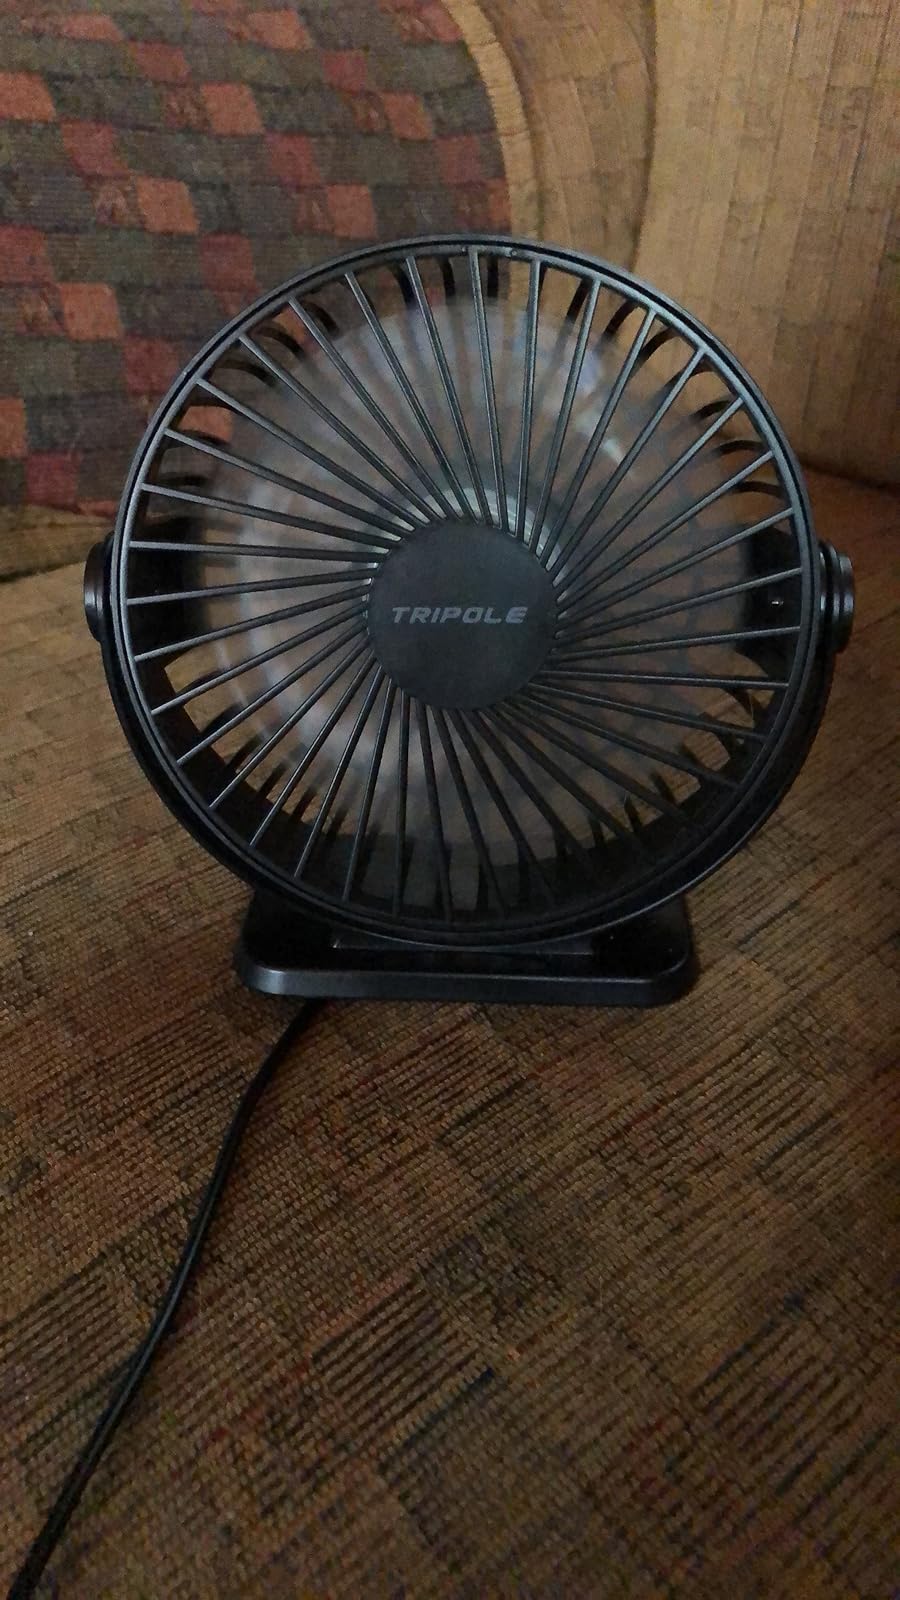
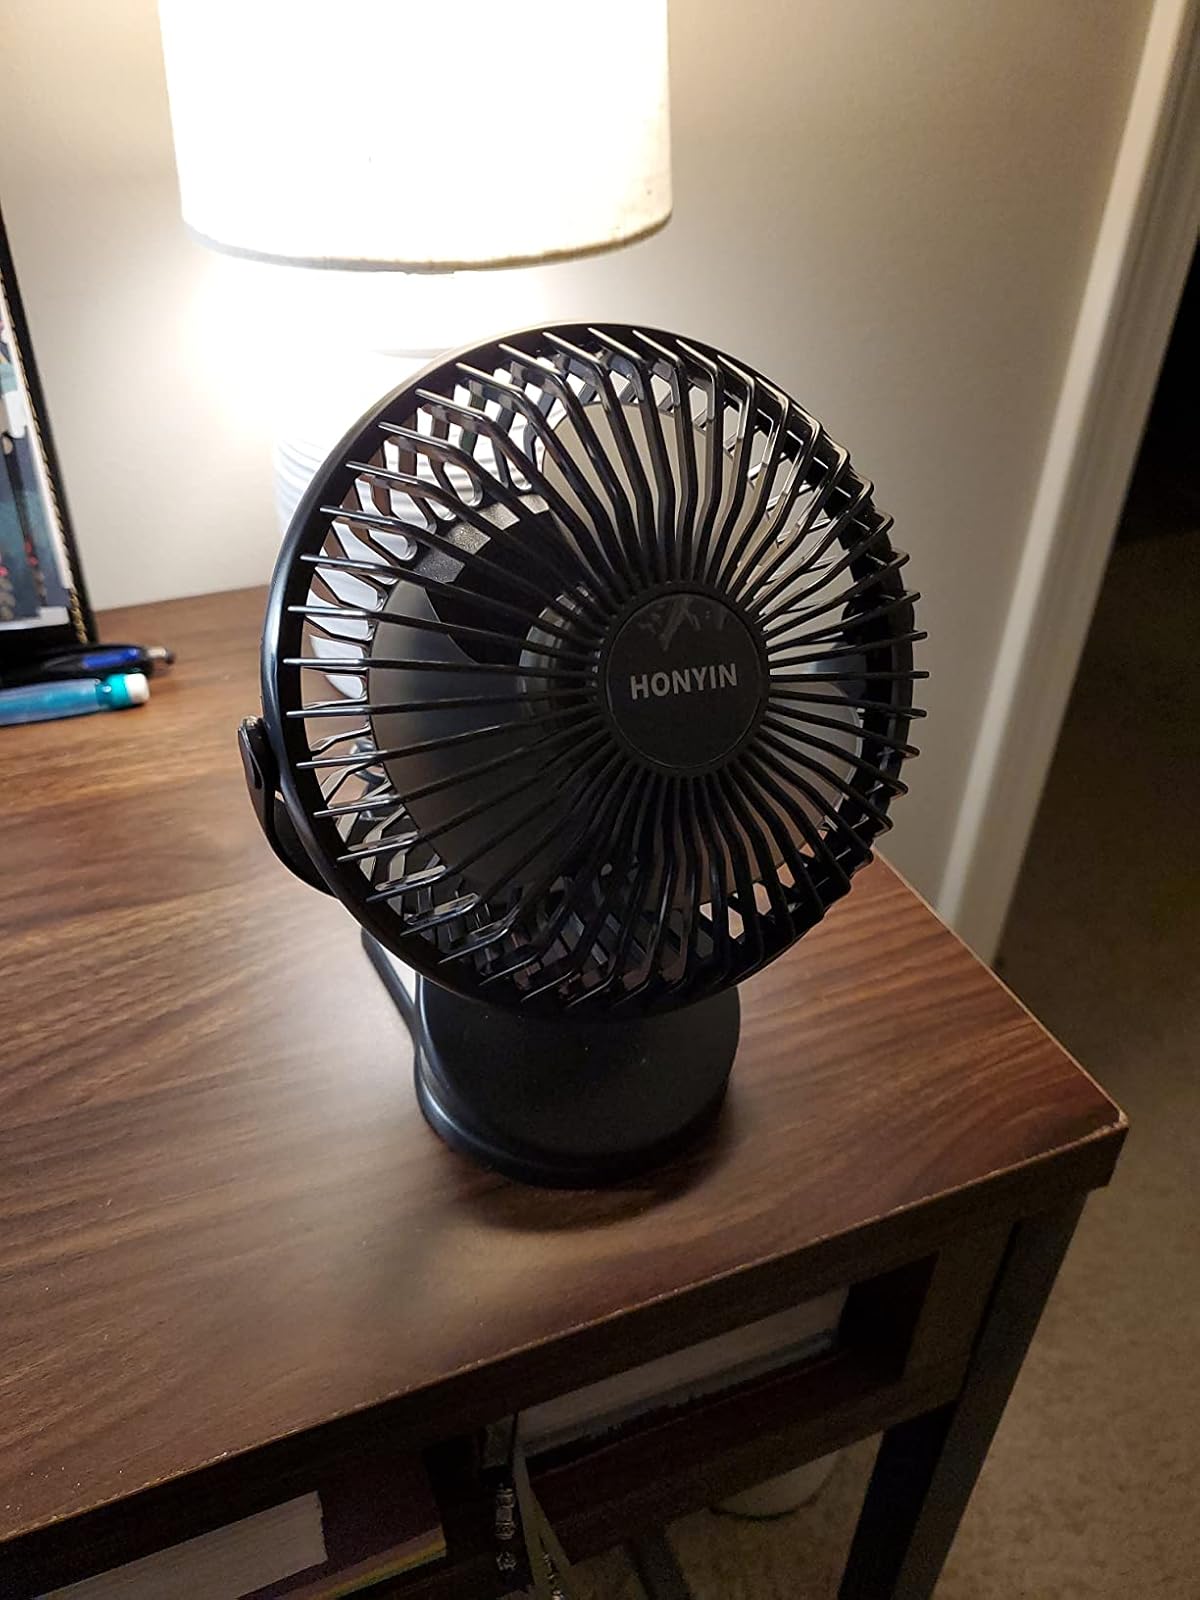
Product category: fan
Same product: no